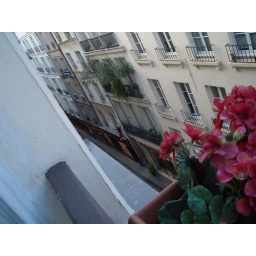
The view from our fourth floor studio. Note the Century 21 for sale sign in the background.